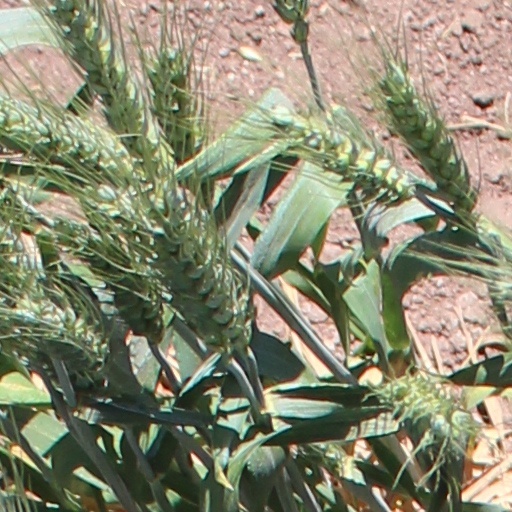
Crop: wheat